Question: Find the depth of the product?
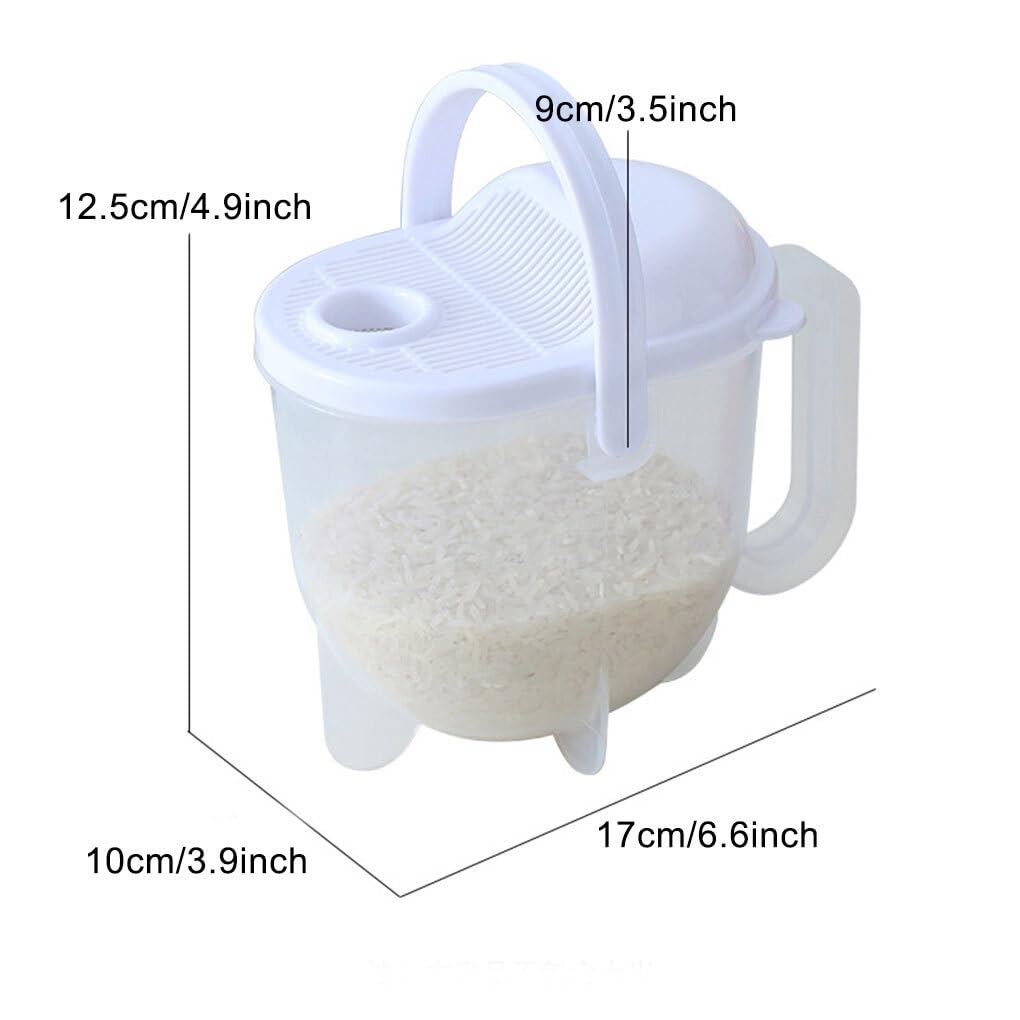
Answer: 17.0 centimetre